Abdul Qadeer Khan

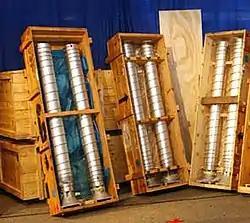
The centrifuges removed from Libya by the United States as seen in the image were developed by Khan, known as "P1", when he worked for URENCO in the 1970s.

The innovation and improved designs of centrifuges were marked as classified for export restriction by the Pakistan government, though Khan was still in possession of earlier designs of centrifuges from when he worked for URENCO in the 1970s. In 1990, the United States alleged that highly sensitive information was being exported to North Korea in exchange for rocket engines. Pakistan's Ghauri missile was based entirely on North Korea's Rodong-1 as reflected in its technology. The project was supported by Benazir Bhutto who consulted for the project with North Korea and facilitated the technology transfer to Khan Research Laboratories in 1993.